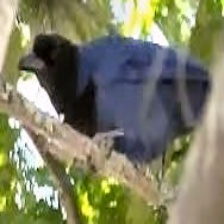
Species: AZURE JAY
Scientific name: CYANOCORAX CAERULEUS
ImageNet parent category: jay